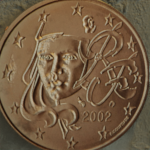
Coin value: 5cents
Country: fr
Edition: standard